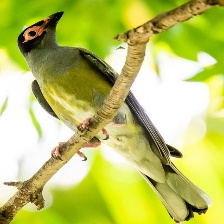
Species: AUSTRALASIAN FIGBIRD
Scientific name: SPHECOTHERES VIEILLOTI